We Shall Keep the Faith

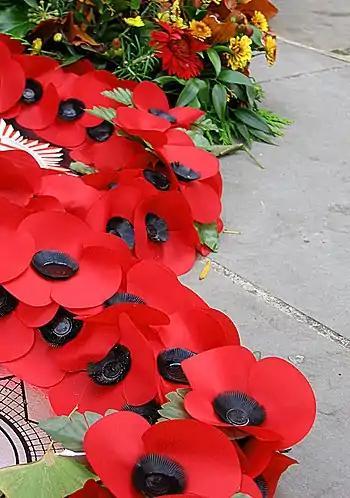
Wreaths of artificial poppies used as a symbol of remembrance

"We Shall Keep the Faith" is a poem penned by Moina Michael in November 1918. She received inspiration for this poem from "In Flanders Fields". The "poppy red" refers to "Papaver rhoeas".